Pyotr Zakharov-Chechenets

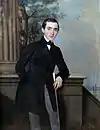
"Self-Portrait", 1834, oil on canvas; , Tambov

Pyotr Zakharovich Zakharov-Chechenets (1816 – 1846) was a Russian painter of Chechen origin, best known for his portraits, typical of Romantic style. He is generally remembered as the first professional painter of Chechen origin.